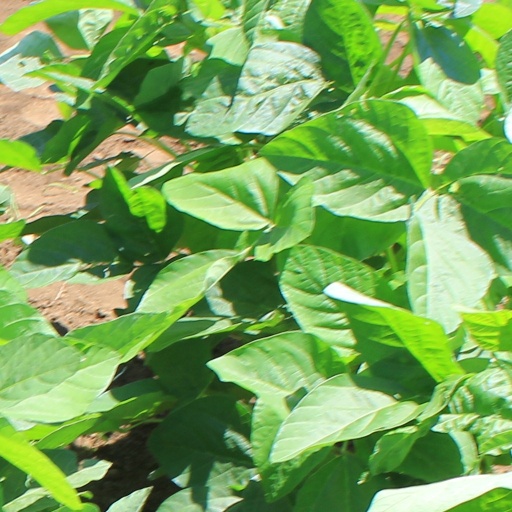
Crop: soybean